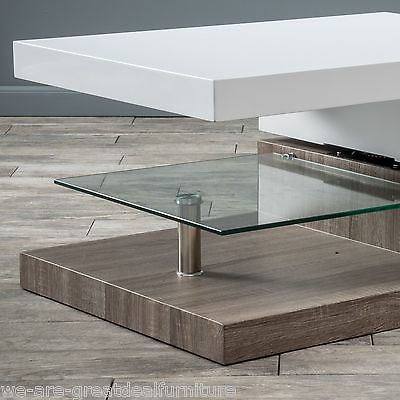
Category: table